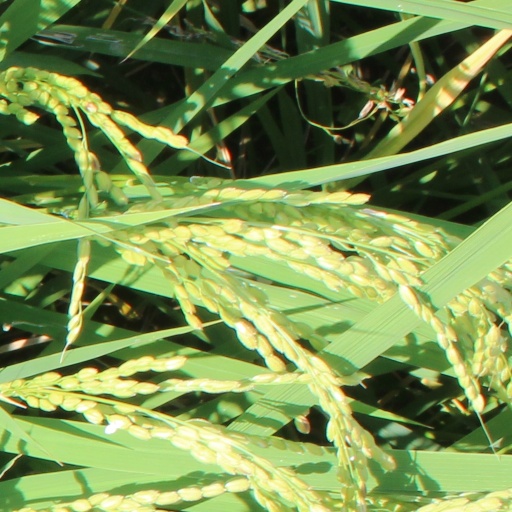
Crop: rice